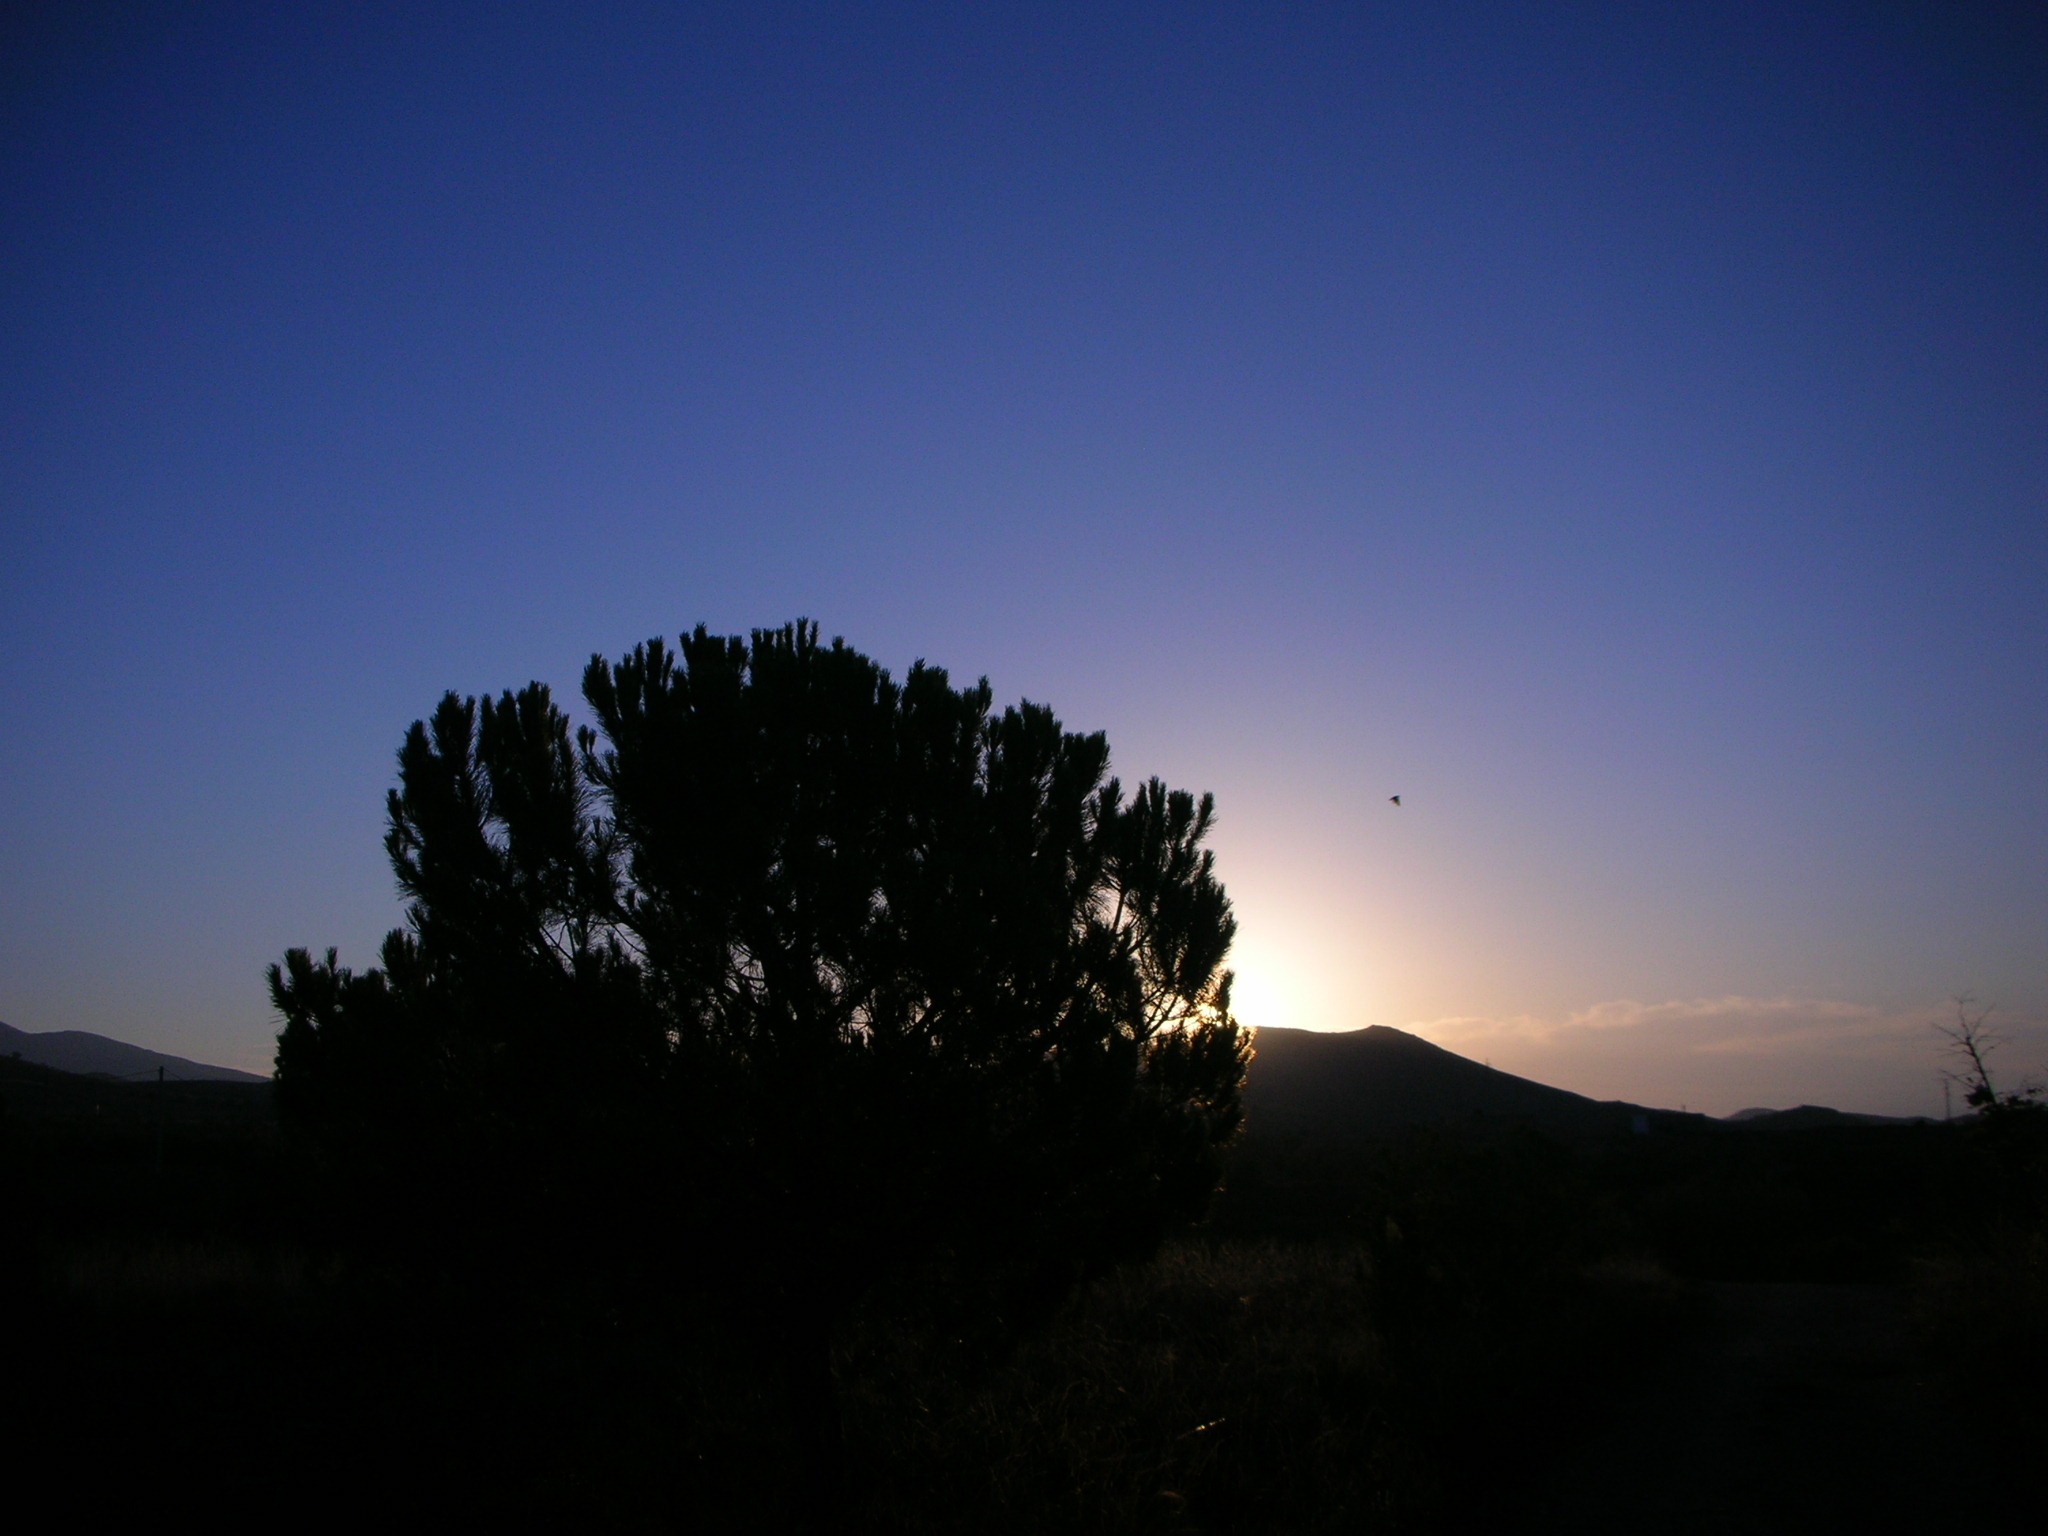
tree, nature, horizon, mountain, light, cloud, sky, sun, sunrise, sunset, night, sunlight, morning, hill, dawn, atmosphere, dusk, evening, darkness, the backlight, astronomical object, atmospheric phenomenon, atmosphere of earth